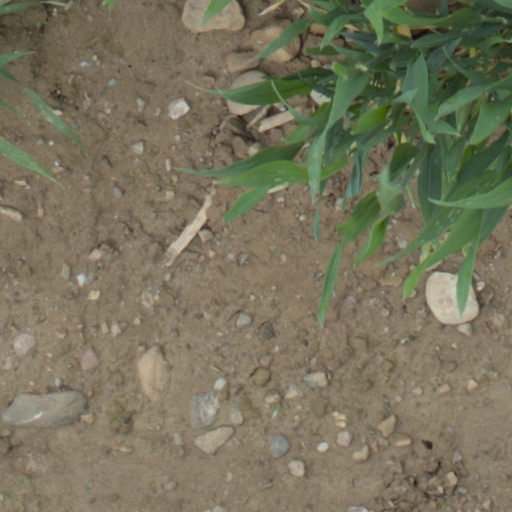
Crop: wheat